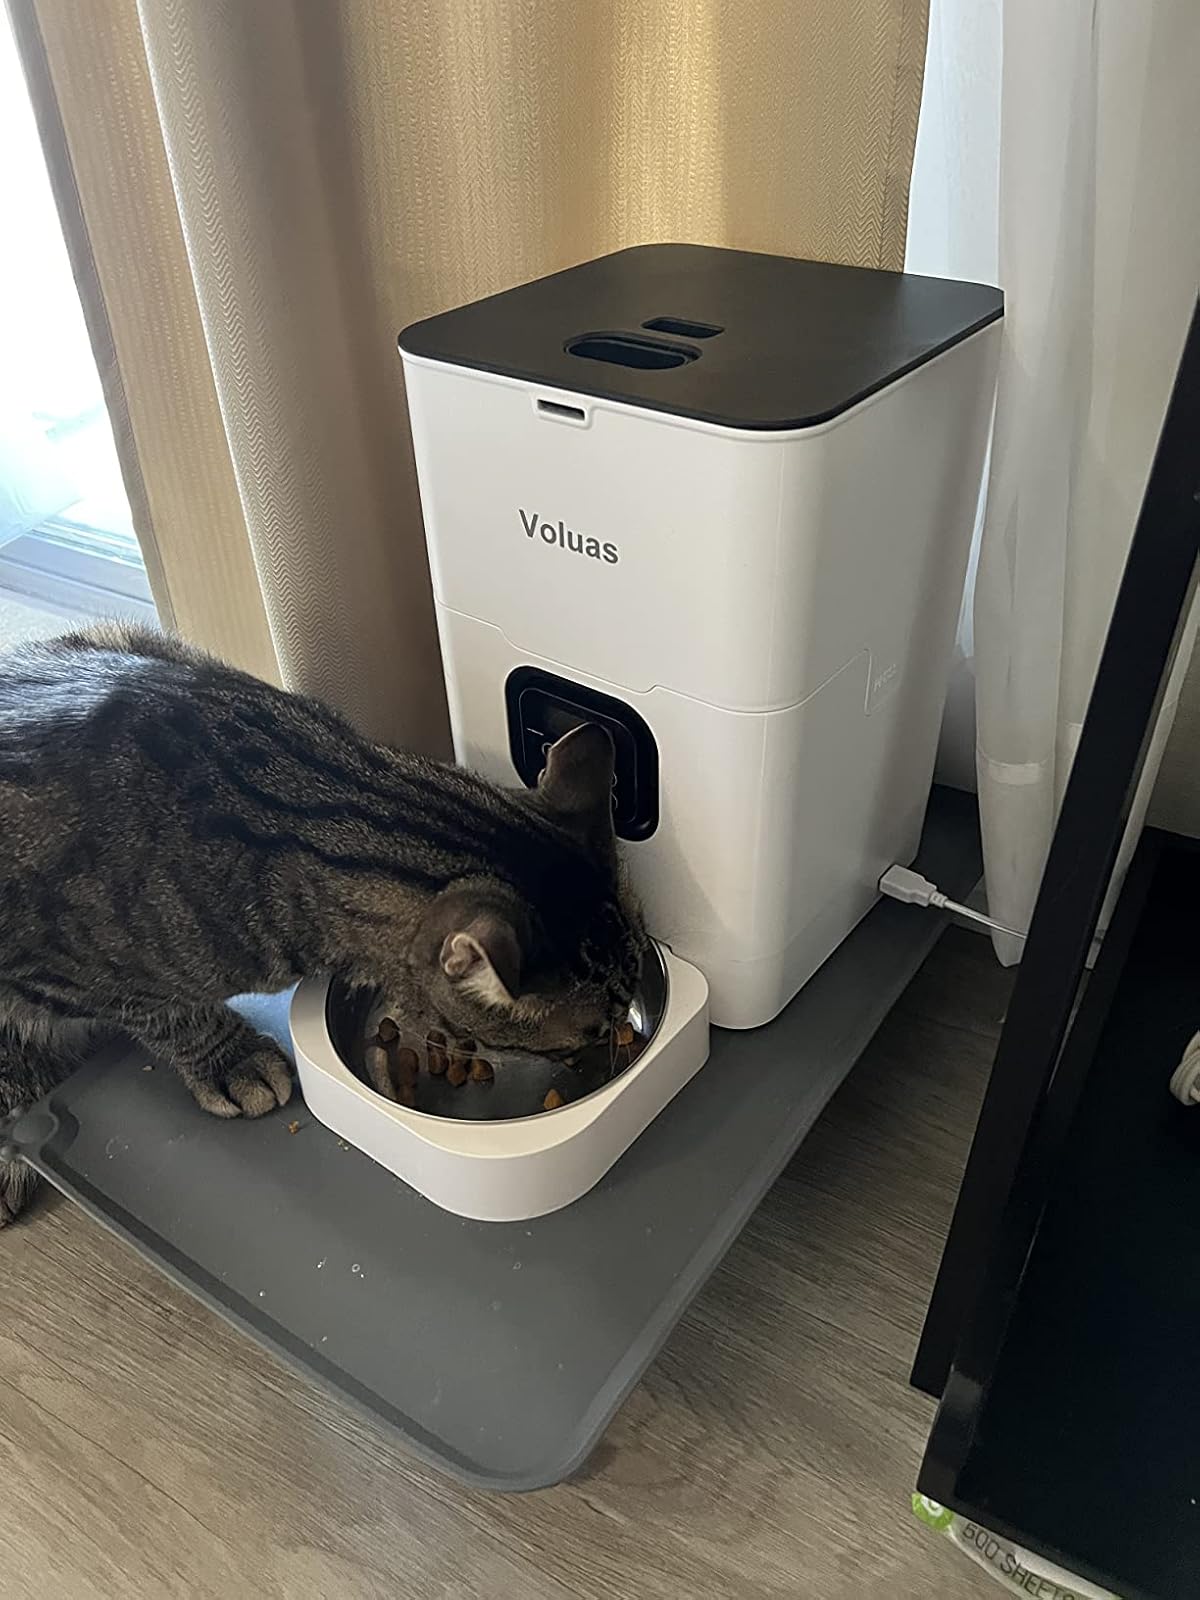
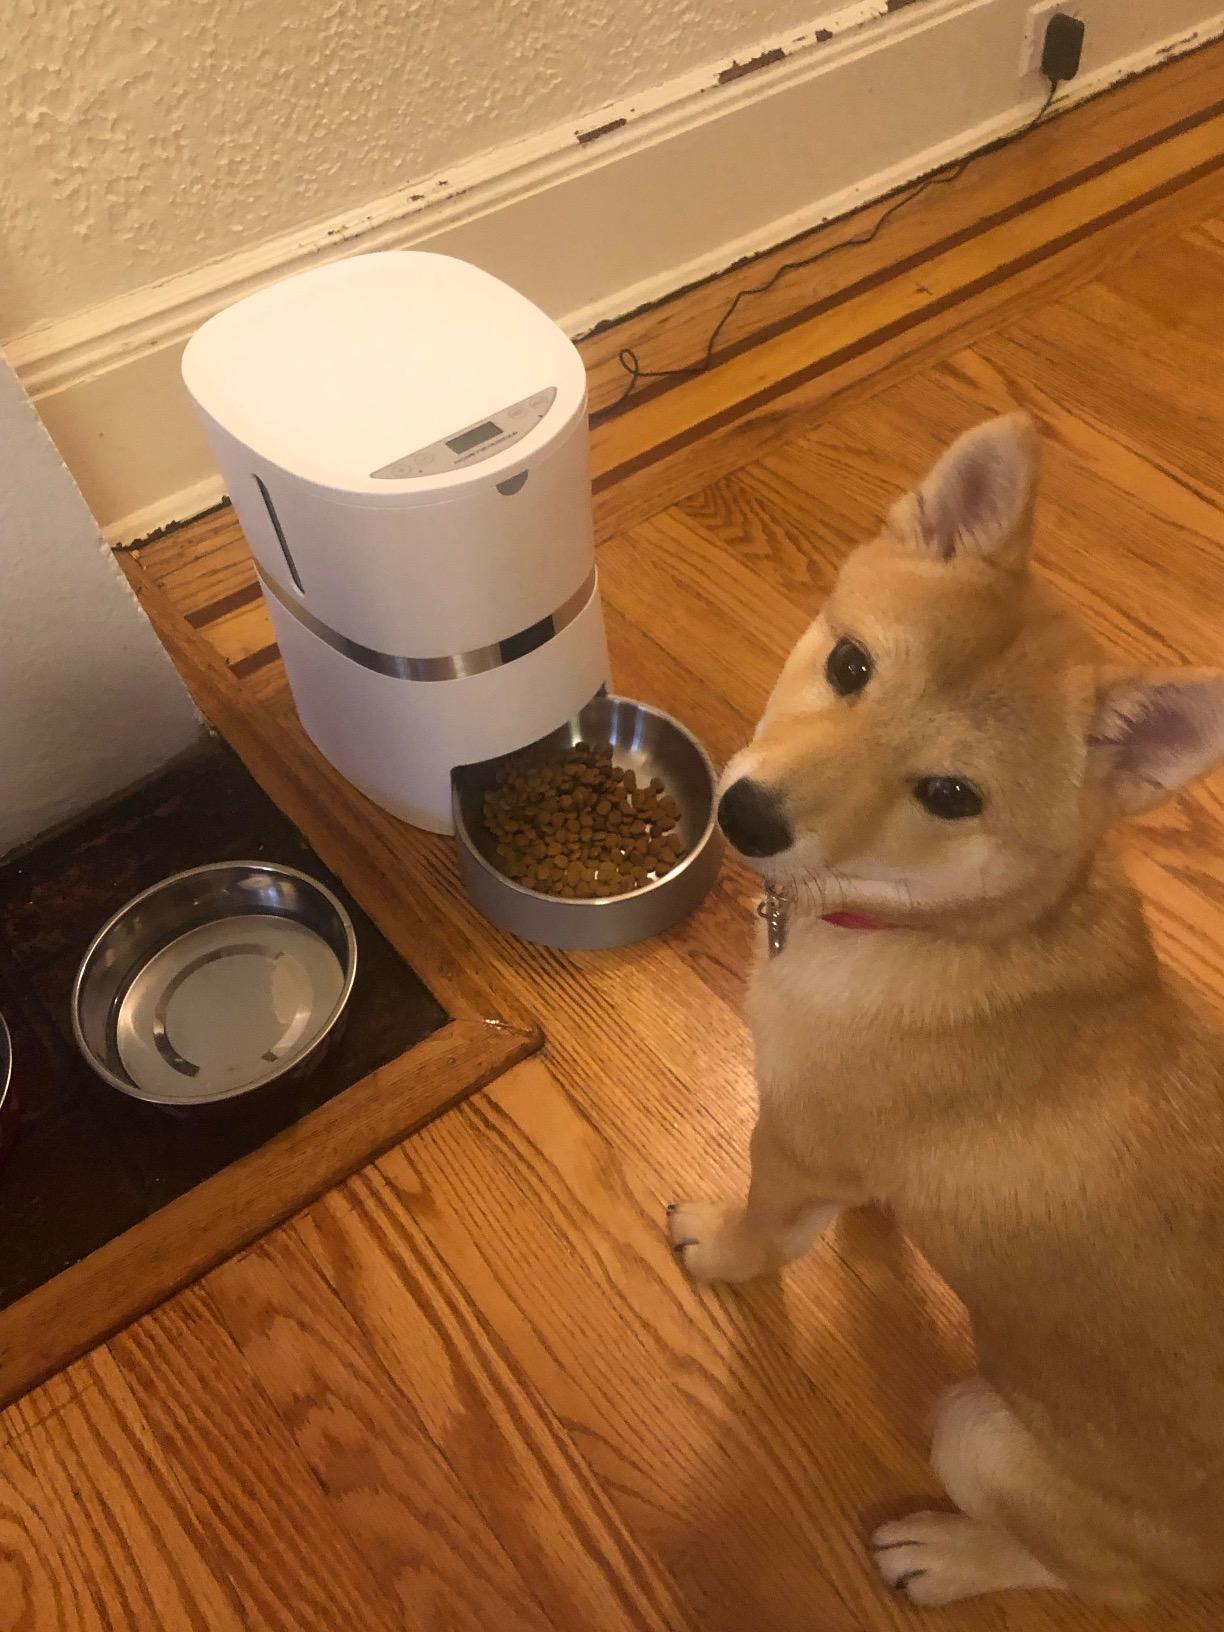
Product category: items_feeder
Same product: no